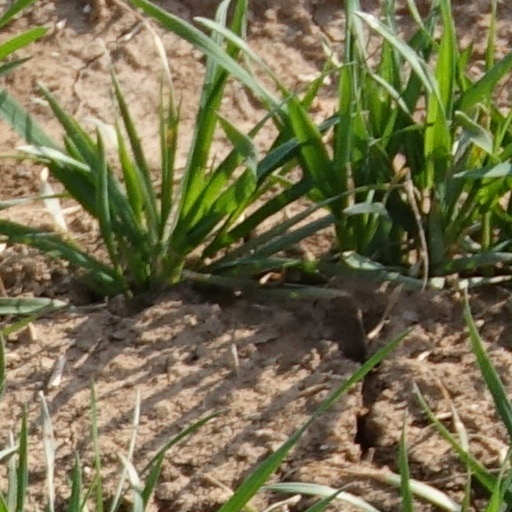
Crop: wheat